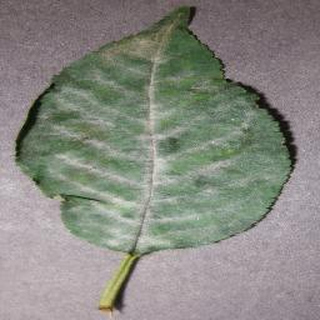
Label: cherry_powdery_mildew